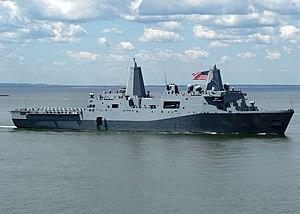
Un Landing Platform Dock, également appelé Amphibious transport dock, en français transport de chalands de débarquement, est la désignation, selon la liste des codes des immatriculations des navires de l'US Navy, d'un bâtiment militaire de transport de chalands de débarquement ou plus simplement « navire de débarquement », comportant un radier immergeable, d'où peuvent débarquer des véhicules d'infanterie stockés en hangar. D'allure massive à l'avant, un LPD comporte à l'arrière un pont d'envol non continu d'où opèrent quelques hélicoptères de transport de troupes.
Les navires de la classe San Antonio sont des Landing Platform Dock, selon la liste des codes des immatriculations des navires de l'US Navy, commissionnés à partir de 2006.